Noah Wunsch

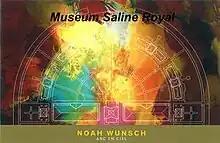
Noah Wunsch Exhibition "Arc en Ciel" in France

The artist focuses on very big and colourful paintings, also altar paintings for churches. The Picasso-organizer Thierry de la Fontaine considered his work "to be full of energy and fruitfulness. From it comes a real light, both from within and from a spiritual point of view!". Some of his paintings, that he created in Mexico, France, USA, Germany or Italy are up to 12 m long and considered to be of high value. One of history the biggest paintings of almost 200 meters has been created by Noah Wunsch and attracted a huge number of visitors at the world heritage site Royal Saltworks at Arc-et-Senans in France. His deep faith inspired the artist to create a bible for children with his images. Worldwide, the painter has shown his work in many exhibitions, from Vienna, Hamburg, Toulouse, Madrid, Chicago, New York City to Mexico.